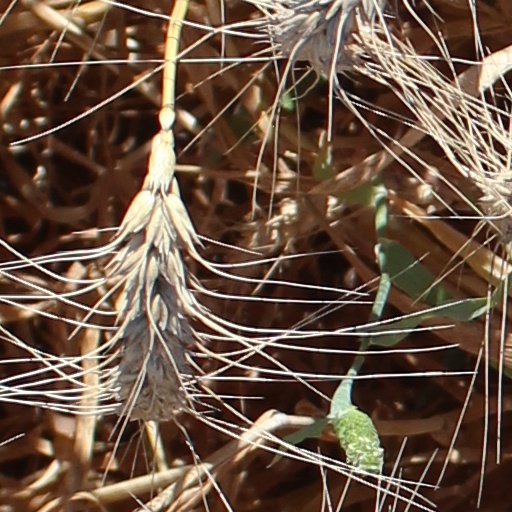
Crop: wheat